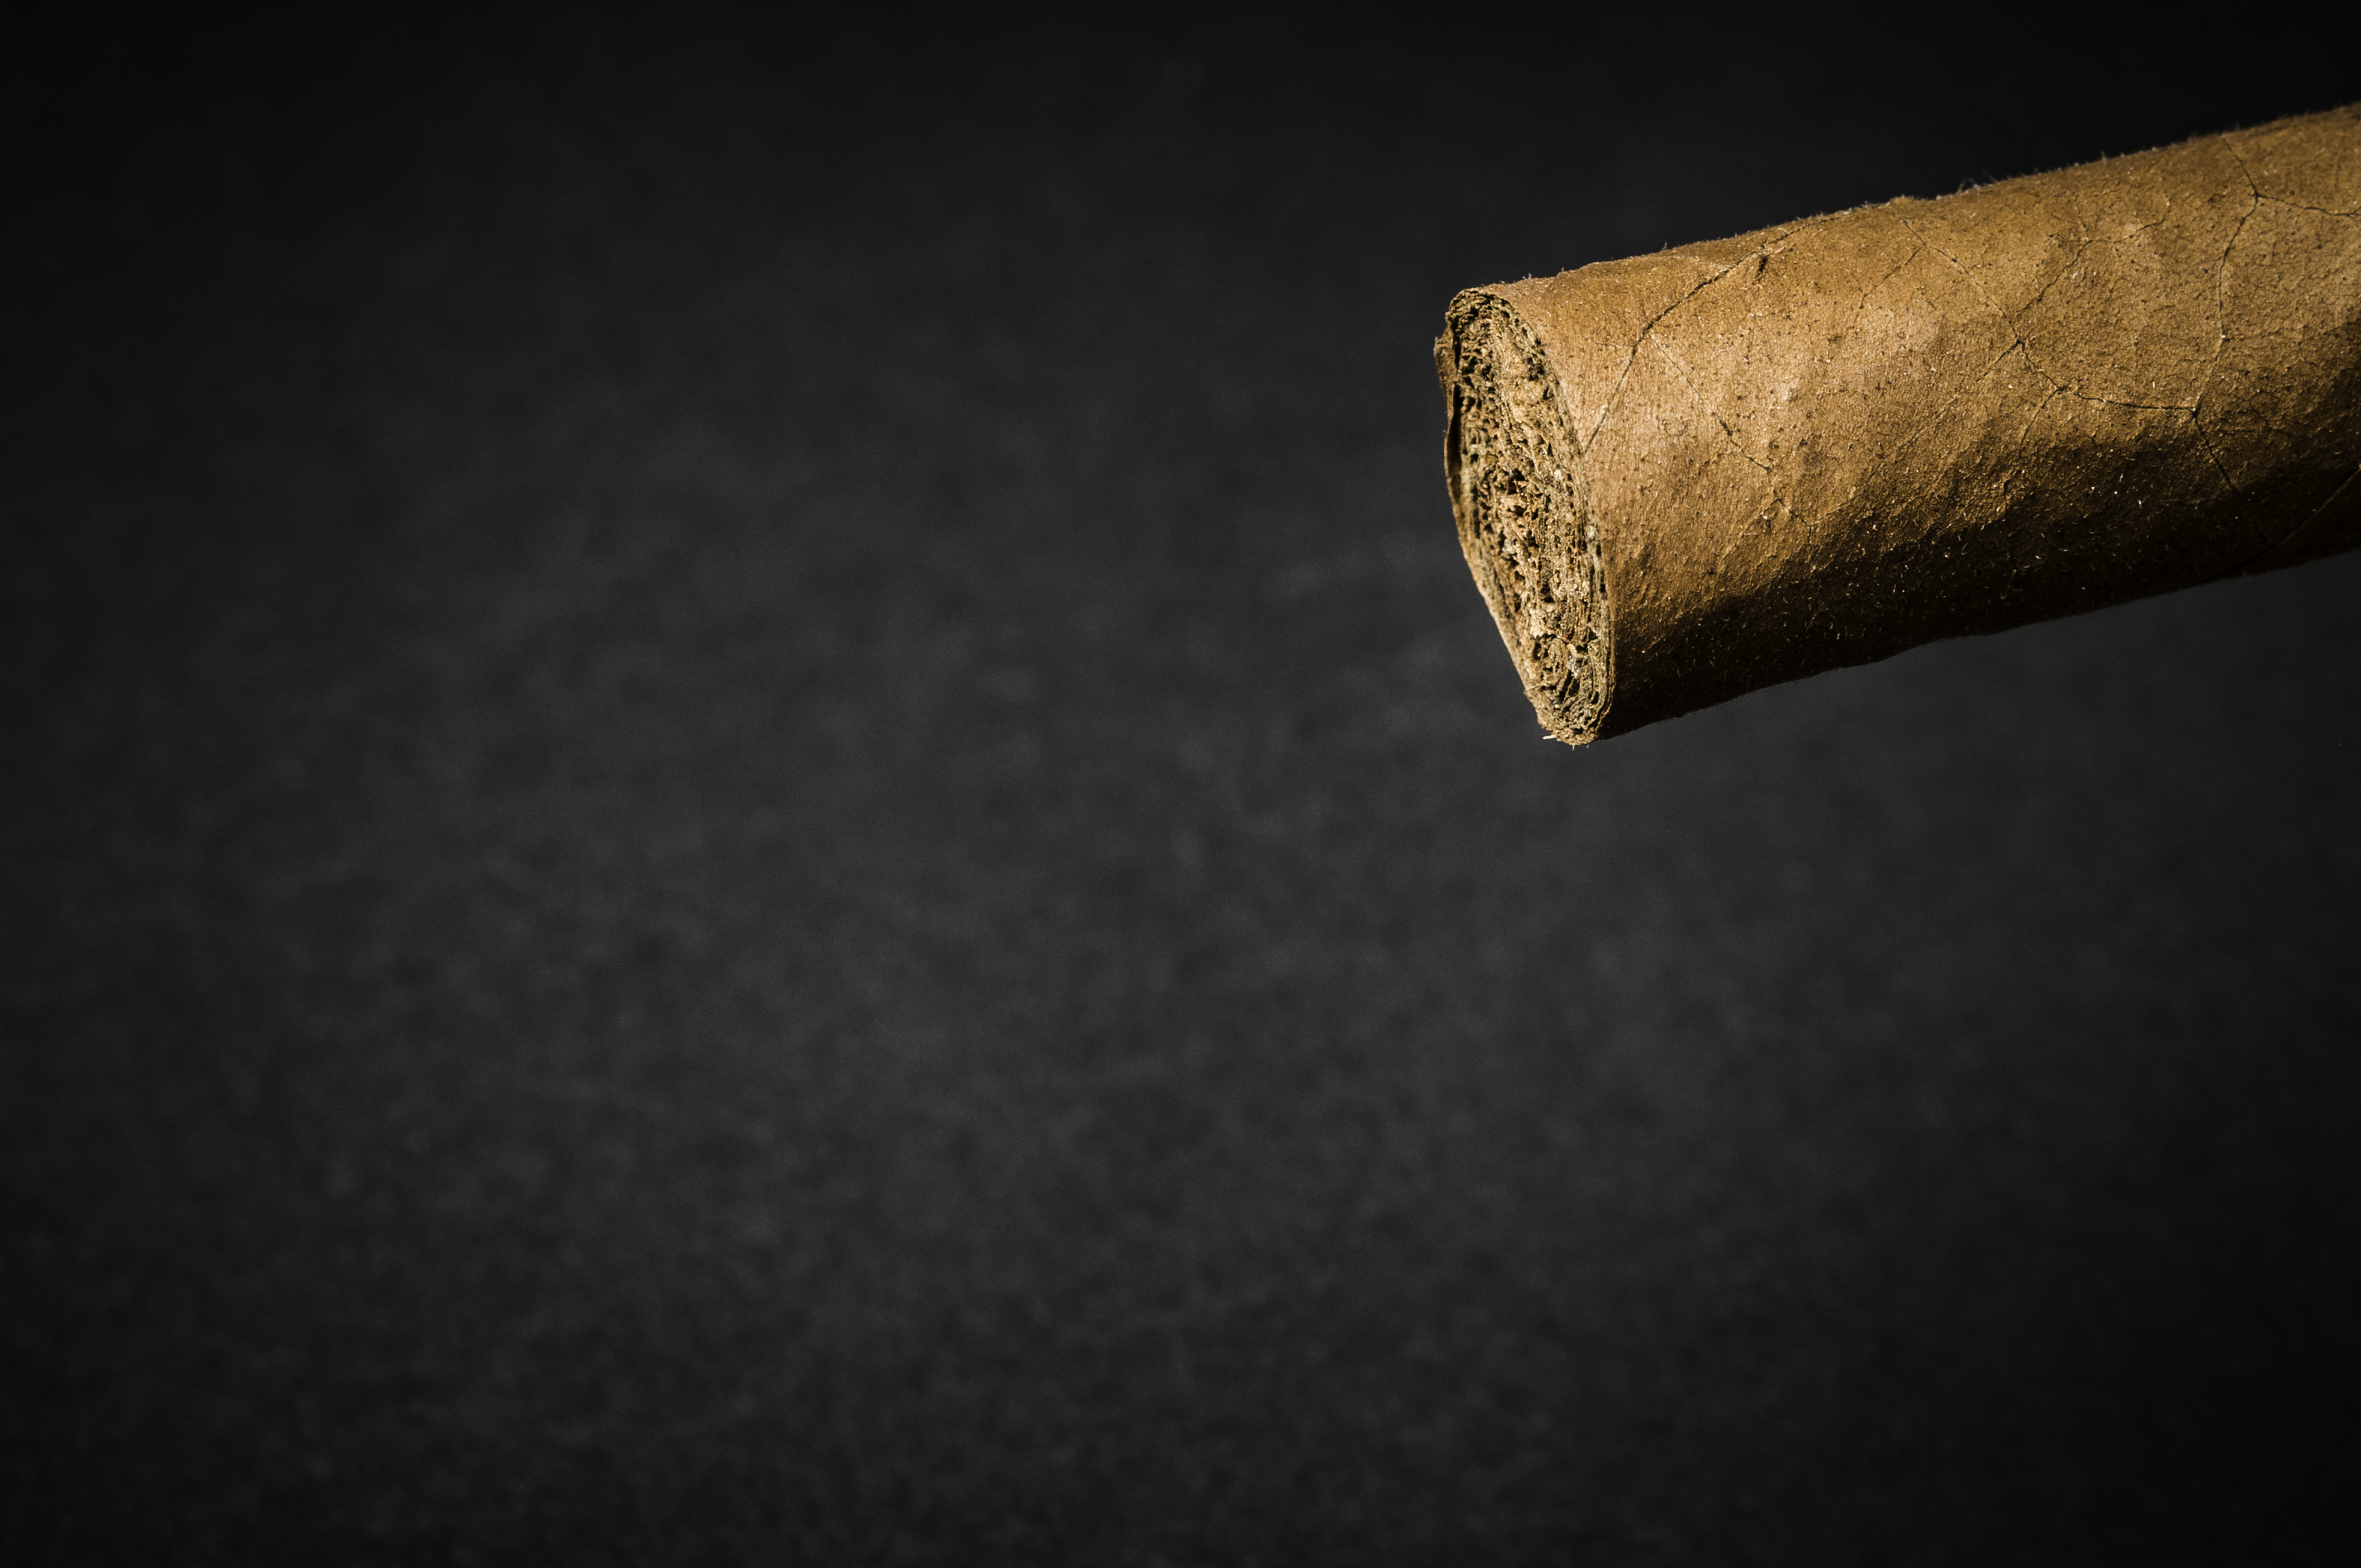
hand, wood, darkness, black, close up, cigar, tobacco, macro photography, still life photography